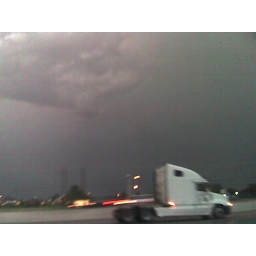
Slow-rotating wall cloud seen near Niederwald, TX. Looking East. (taken with Treo650)